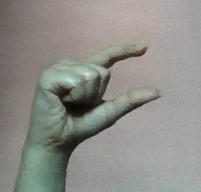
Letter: dal